Night of Champions (2023)

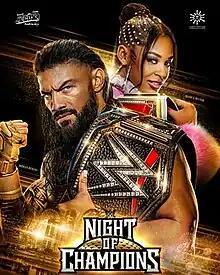
Promotional poster featuring Roman Reigns and Bianca Belair

The 2023 Night of Champions was a professional wrestling pay-per-view (PPV) and livestreaming event produced by the American company WWE. It was the 10th Night of Champions and took place on Saturday, May 27, 2023, at the Jeddah Super Dome in Jeddah, Saudi Arabia, held for wrestlers from the promotion's Raw and SmackDown brand divisions. This was the first Night of Champions held since 2015, and also the first Night of Champions to take place on a Saturday and the first held in Saudi Arabia, subsequently making it the ninth event that WWE held in the country under a 10-year partnership in support of Saudi Vision 2030.